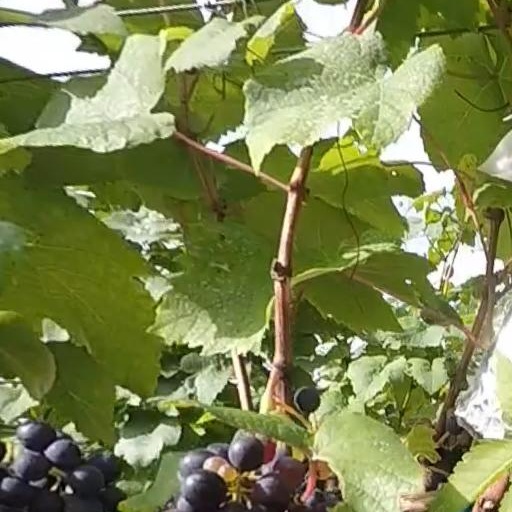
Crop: grape